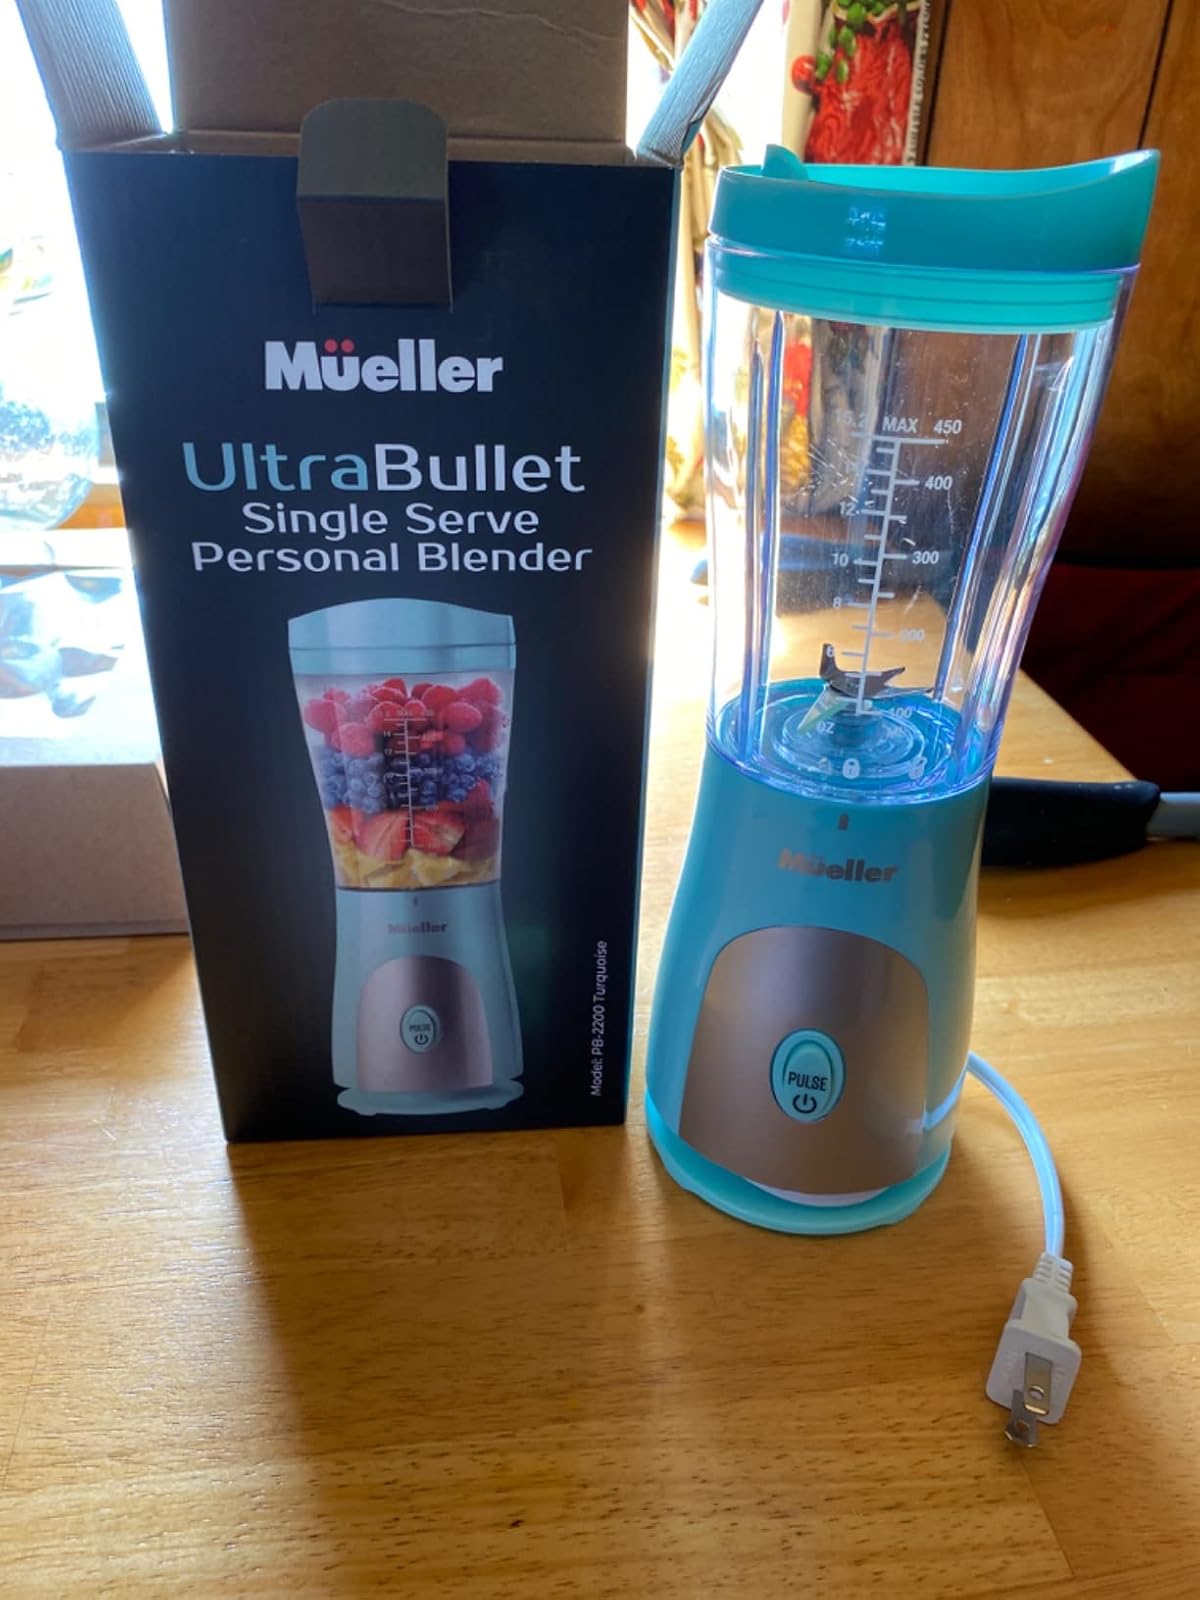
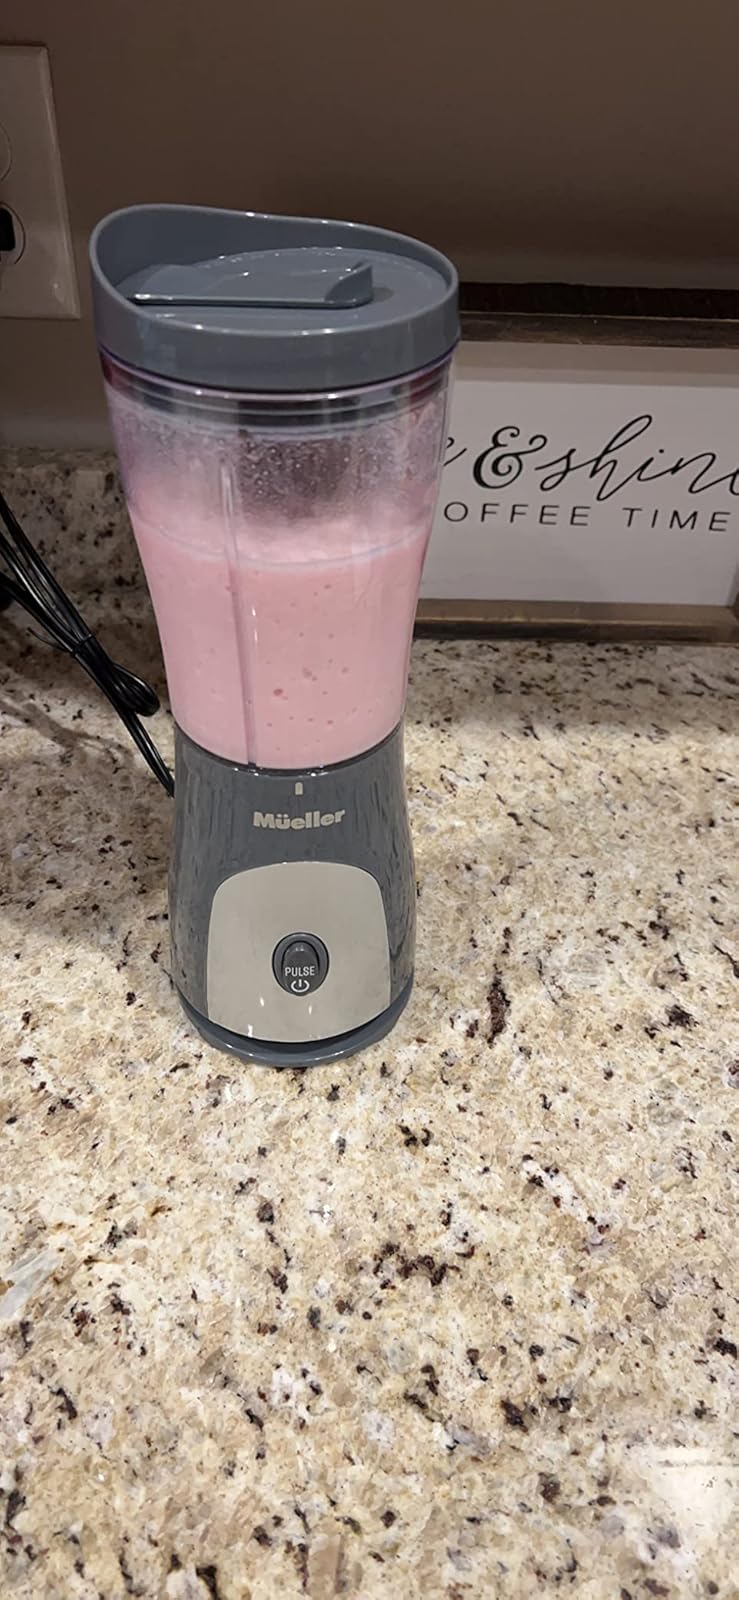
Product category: items_blender
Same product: no